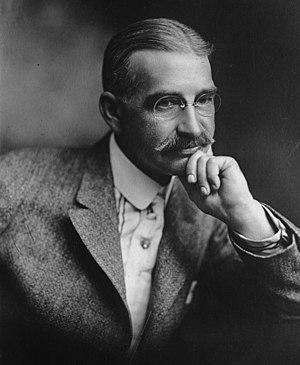
Lyman Frank Baum est un écrivain, un acteur et un réalisateur indépendant américain, plus connu comme créateur, avec l'illustrateur William Wallace Denslow, d'un des livres pour enfants les plus populaires aux États-Unis : Le Magicien d'Oz. Il écrivit treize suites, neuf autres romans sur la Fantasy, et fit de nombreux efforts pour porter son travail à l'écran.